Dean of Lichfield

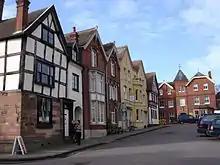
The cathedral close at Lichfield

The Dean of Lichfield is the head ("primus inter pares" – first among equals) and chair of the chapter of canons, the ruling body of Lichfield Cathedral. The dean and chapter are based at the "Cathedral Church of the Blessed Virgin Mary and St Chad" in Lichfield. The cathedral is the mother church of the Diocese of Lichfield and seat of the Bishop of Lichfield. The current Dean is Jan McFarlane, since 21 September 2024.